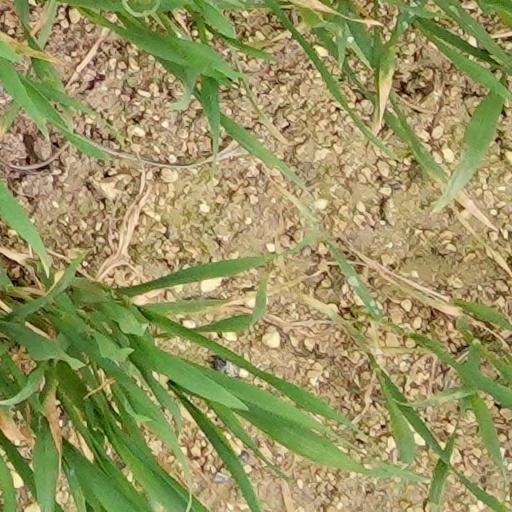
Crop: wheat